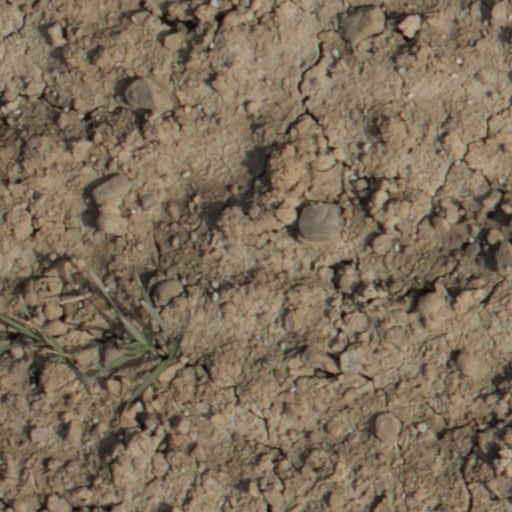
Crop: wheat